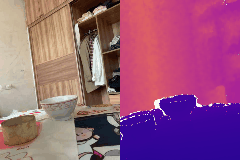
Label: bowl